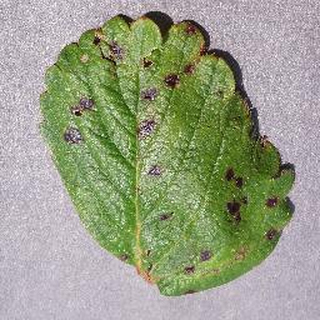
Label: strawberry_leaf_scorch